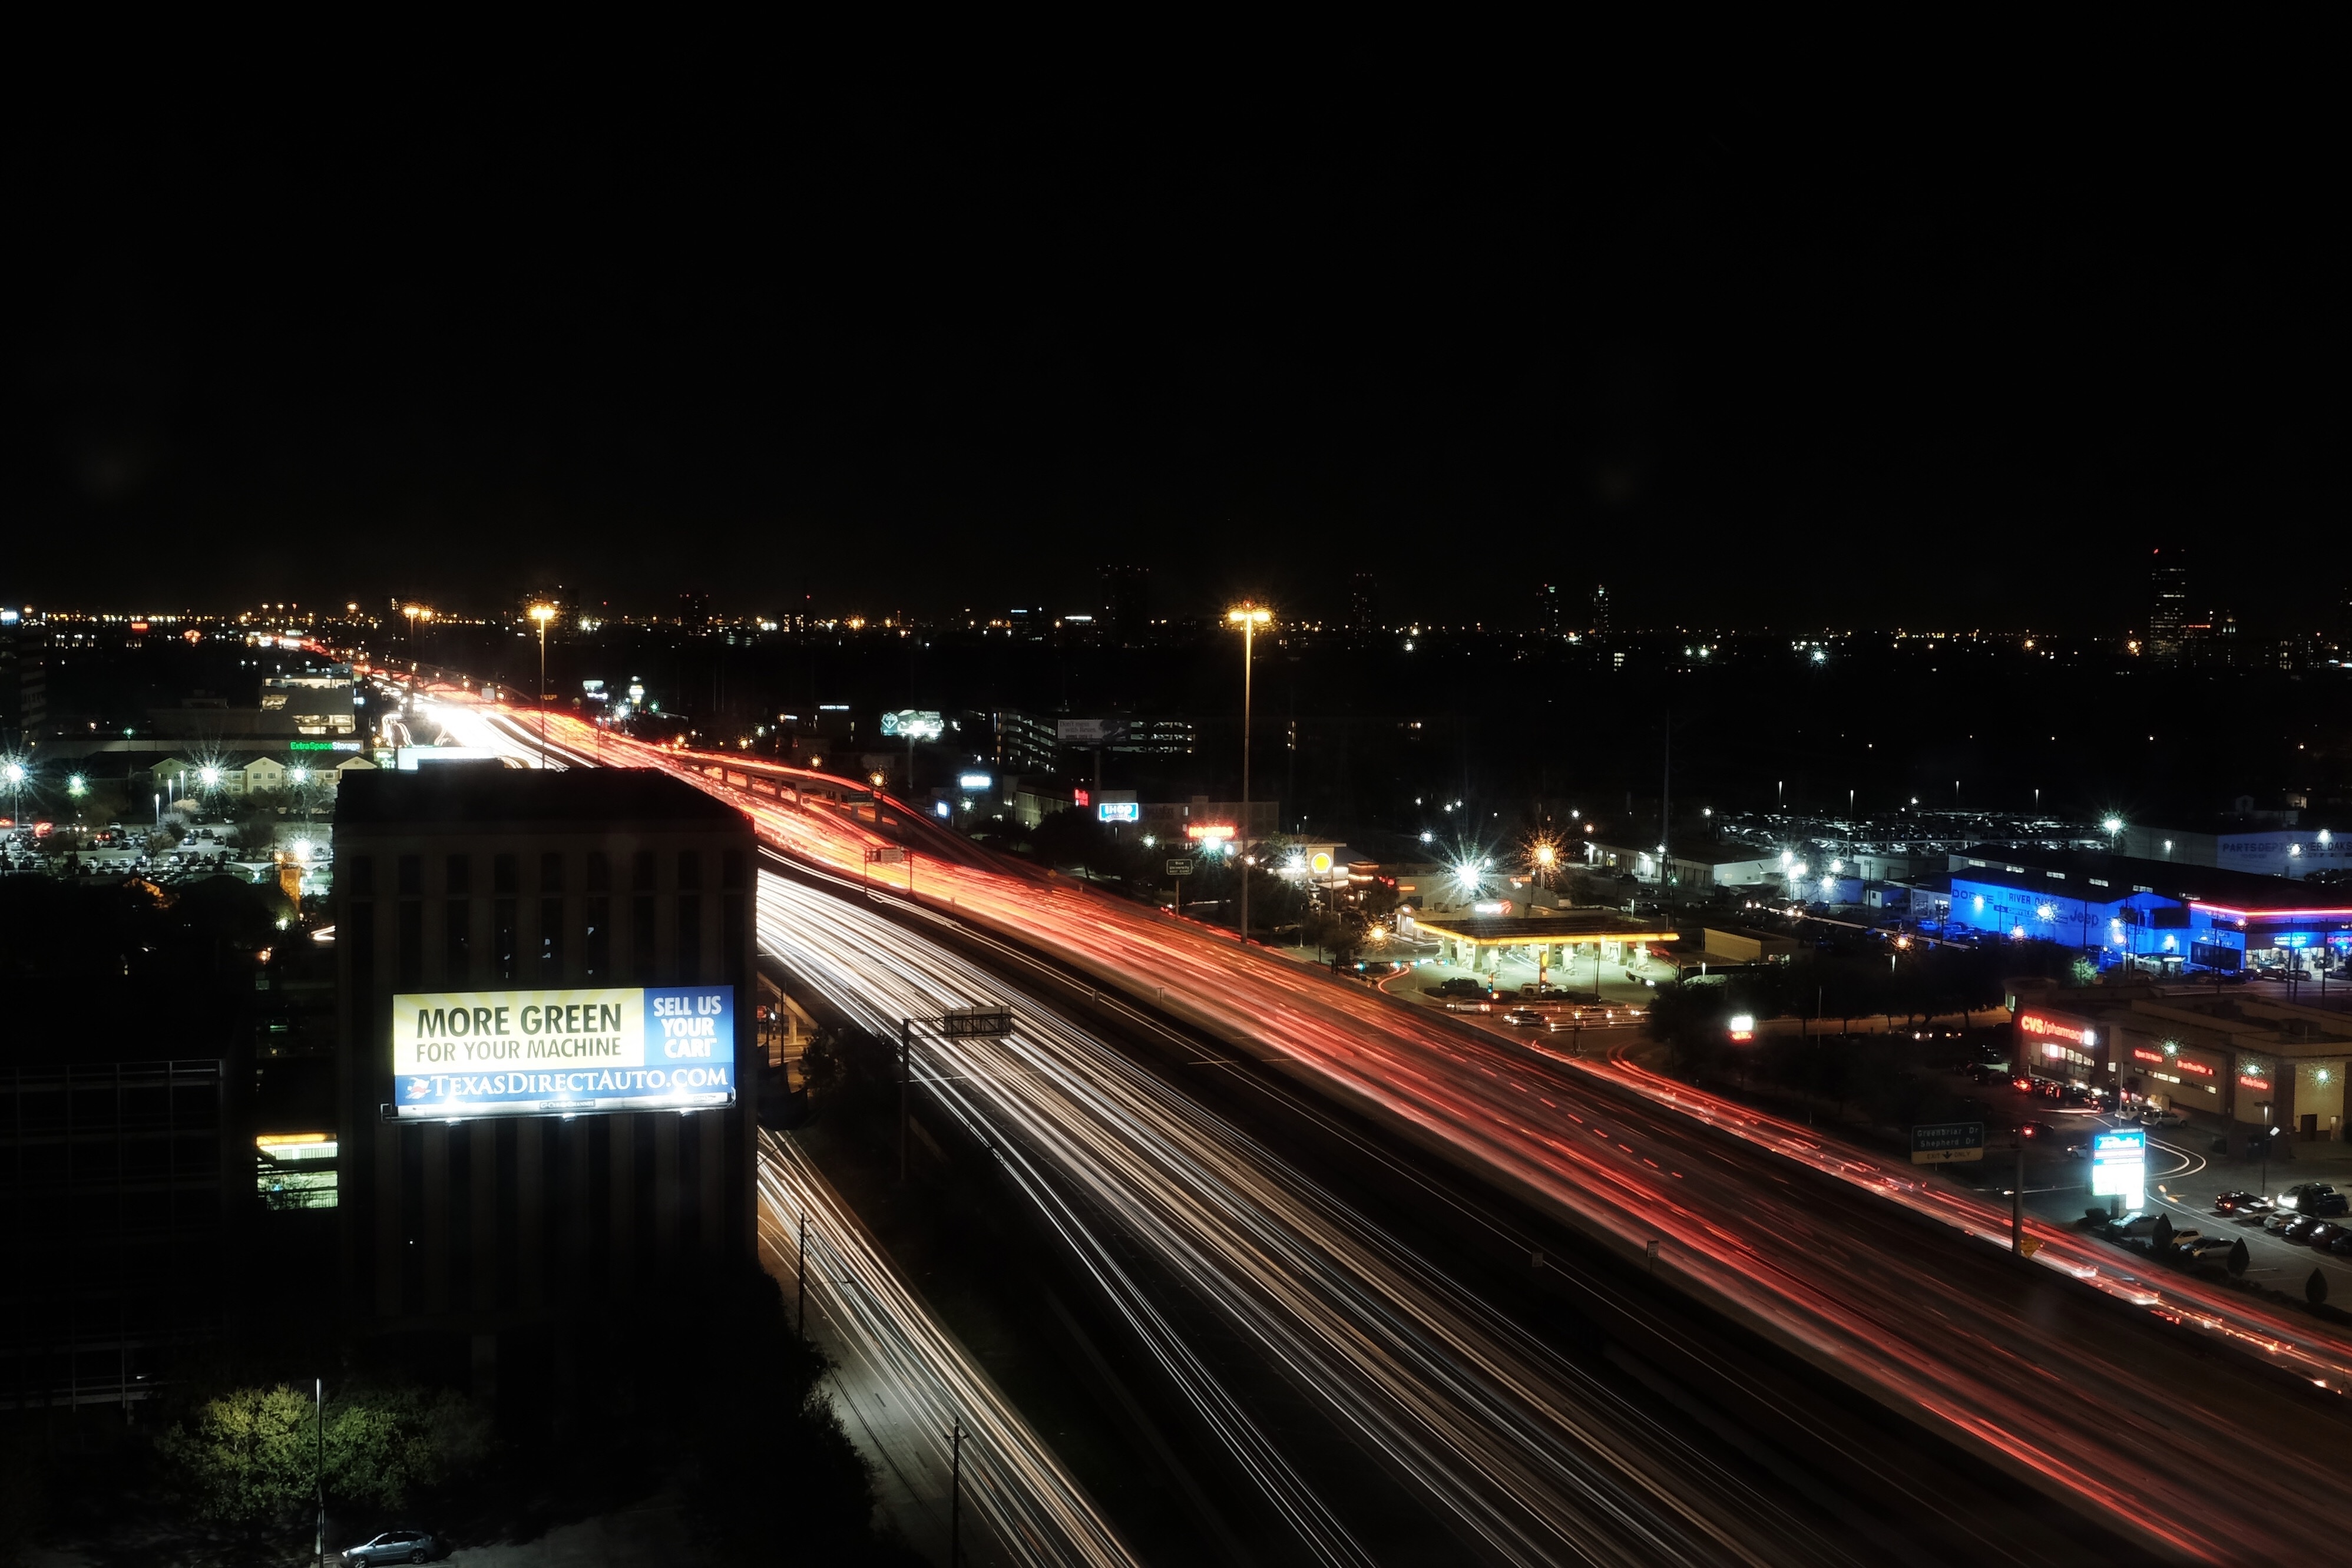
light, road, skyline, traffic, night, highway, city, cityscape, dusk, evening, darkness, lighting, infrastructure, metropolitan area